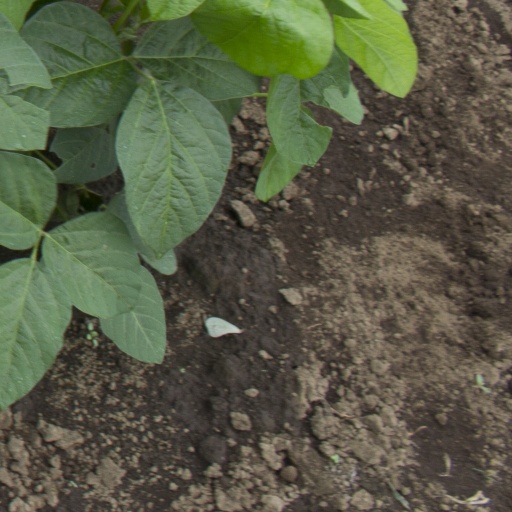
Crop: soybean